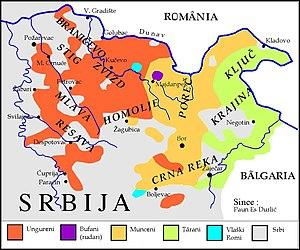
Les 174 000 roumanophones de Serbie se divisent en deux groupes : 34 000 personnes recensées en Voïvodine sont désignées comme « Roumains » ;